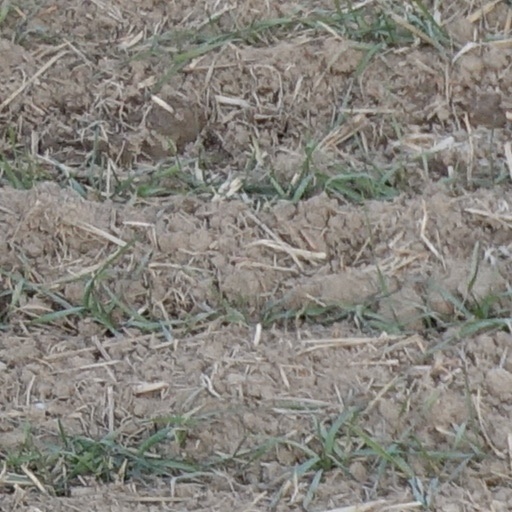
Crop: wheat